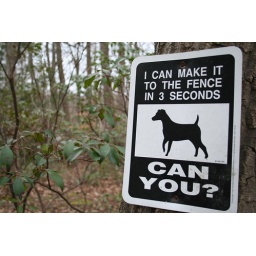
This was outside Filip's house in Annapolis. He has a couple of cute little dogs.